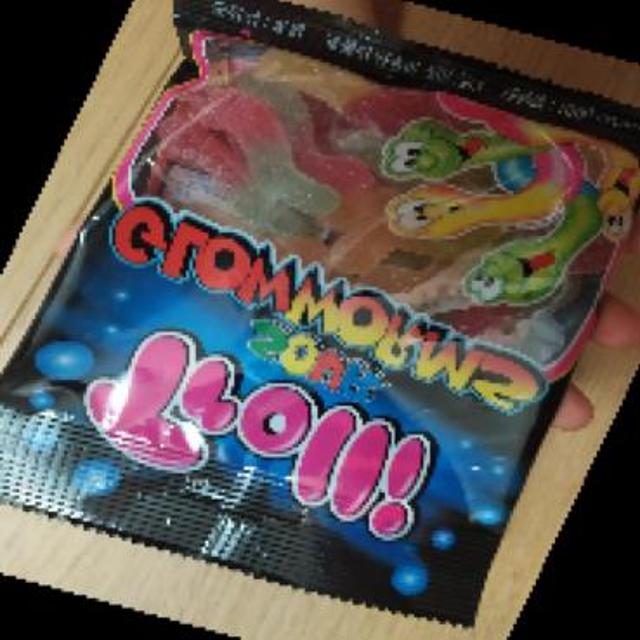
Label: plastics